Inner Carniola

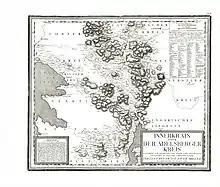
Inner Carniola or Postojna District, late 18th-century map

Inner Carniola was a "kreis" of the Duchy of Carniola, ruled by the archducal House of Habsburg within the Inner Austrian lands starting in the 14th century. The territorial arrangement was described by the scholar Johann Weikhard von Valvasor (1641–1693) in his 1689 work "The Glory of the Duchy of Carniola". Part of the Napoleonic Illyrian Provinces from 1809, Carniola returned to the Austrian Empire by the 1814 Treaty of Paris. First administrated within the Austrian Kingdom of Illyria, the Carniolan duchy again became a Habsburg crown land from 1849 until 1919.